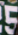
Number: 5